Honda Z series

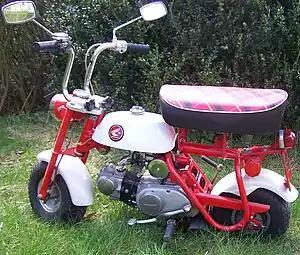
Honda Z50M

The Honda Z series or Monkey Bike was a line of minibikes made by Honda which have a model number starting with the letter Z. The bike came to be known as a monkey bike because those riding them "looked like monkeys".